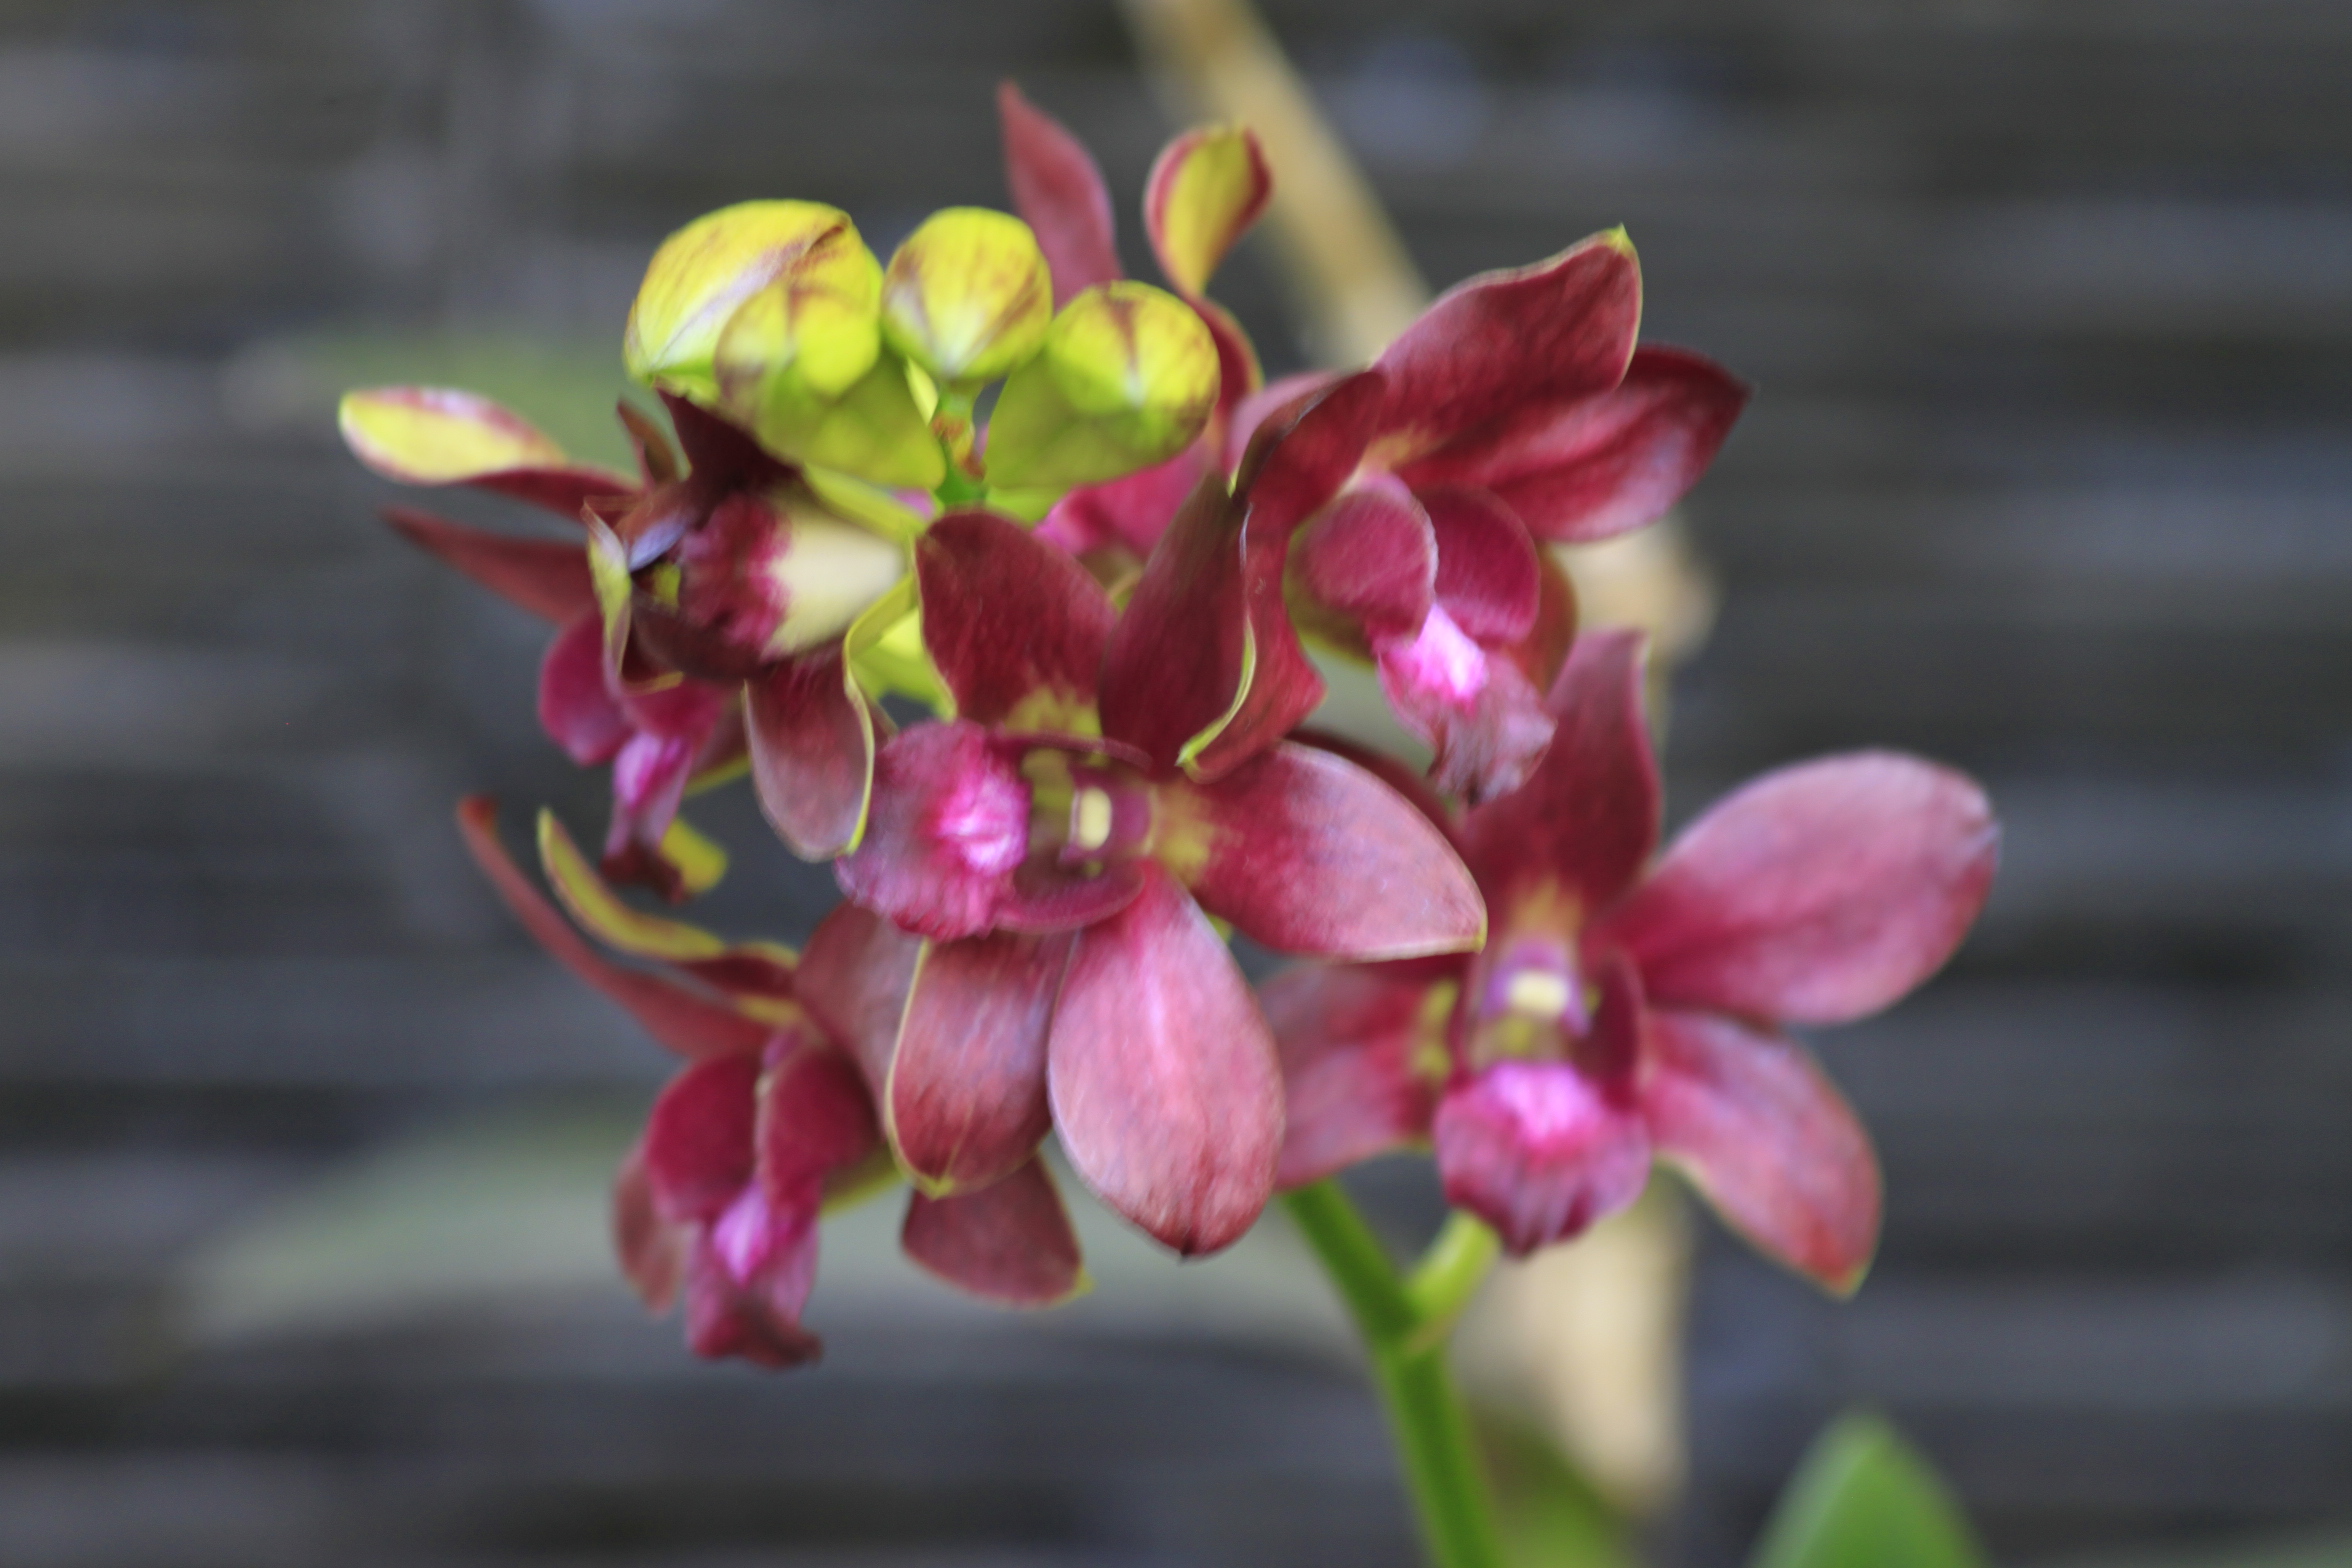
flower, flowering plant, pink, plant, petal, botany, spring, terrestrial plant, orchid, wildflower, dendrobium, orchids of the philippines, spathoglottis, moth orchid, epidendrum, perennial plant, daphne